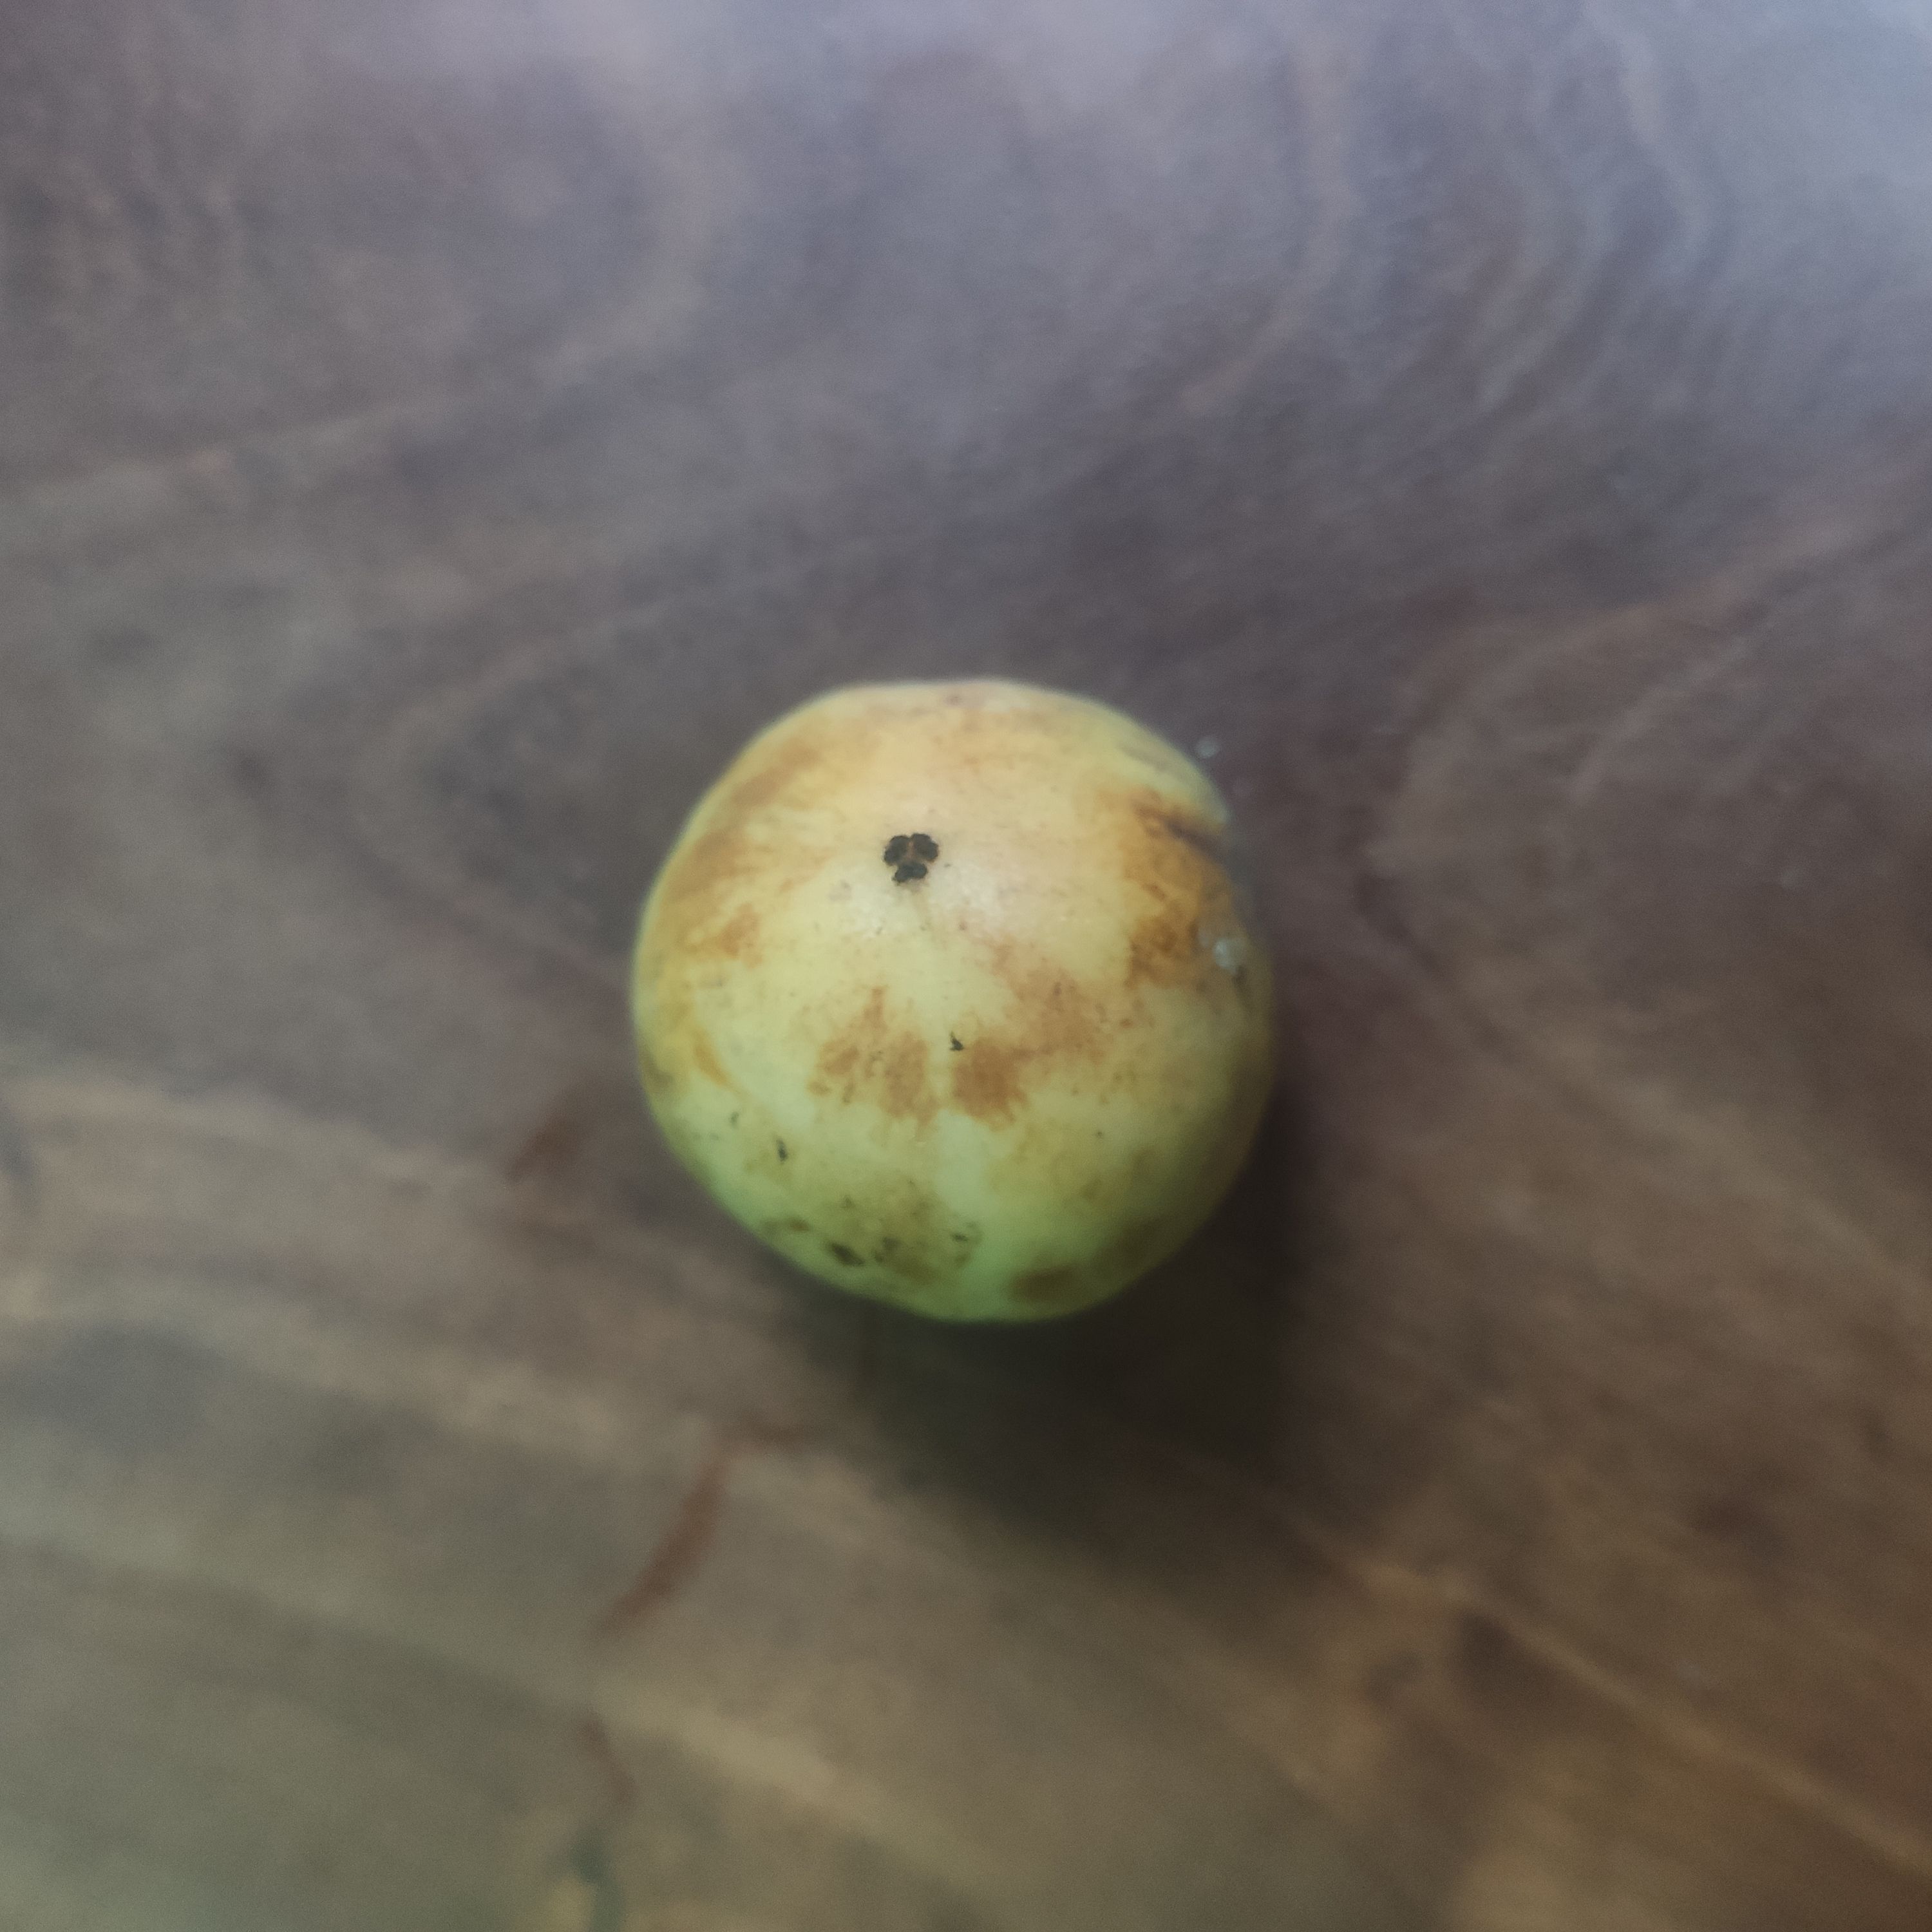
Fruit: burmese-grape
Grade: 1st-grade